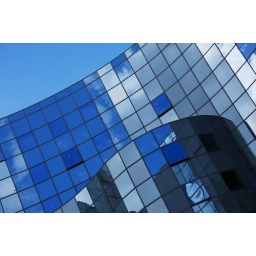
Reflections of clouds in the curved facade of this building create interesting patterns in this overall sea of blue.